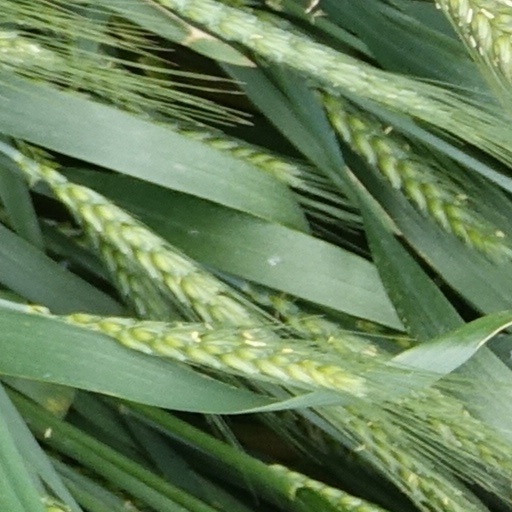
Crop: wheat